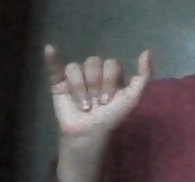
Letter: ya